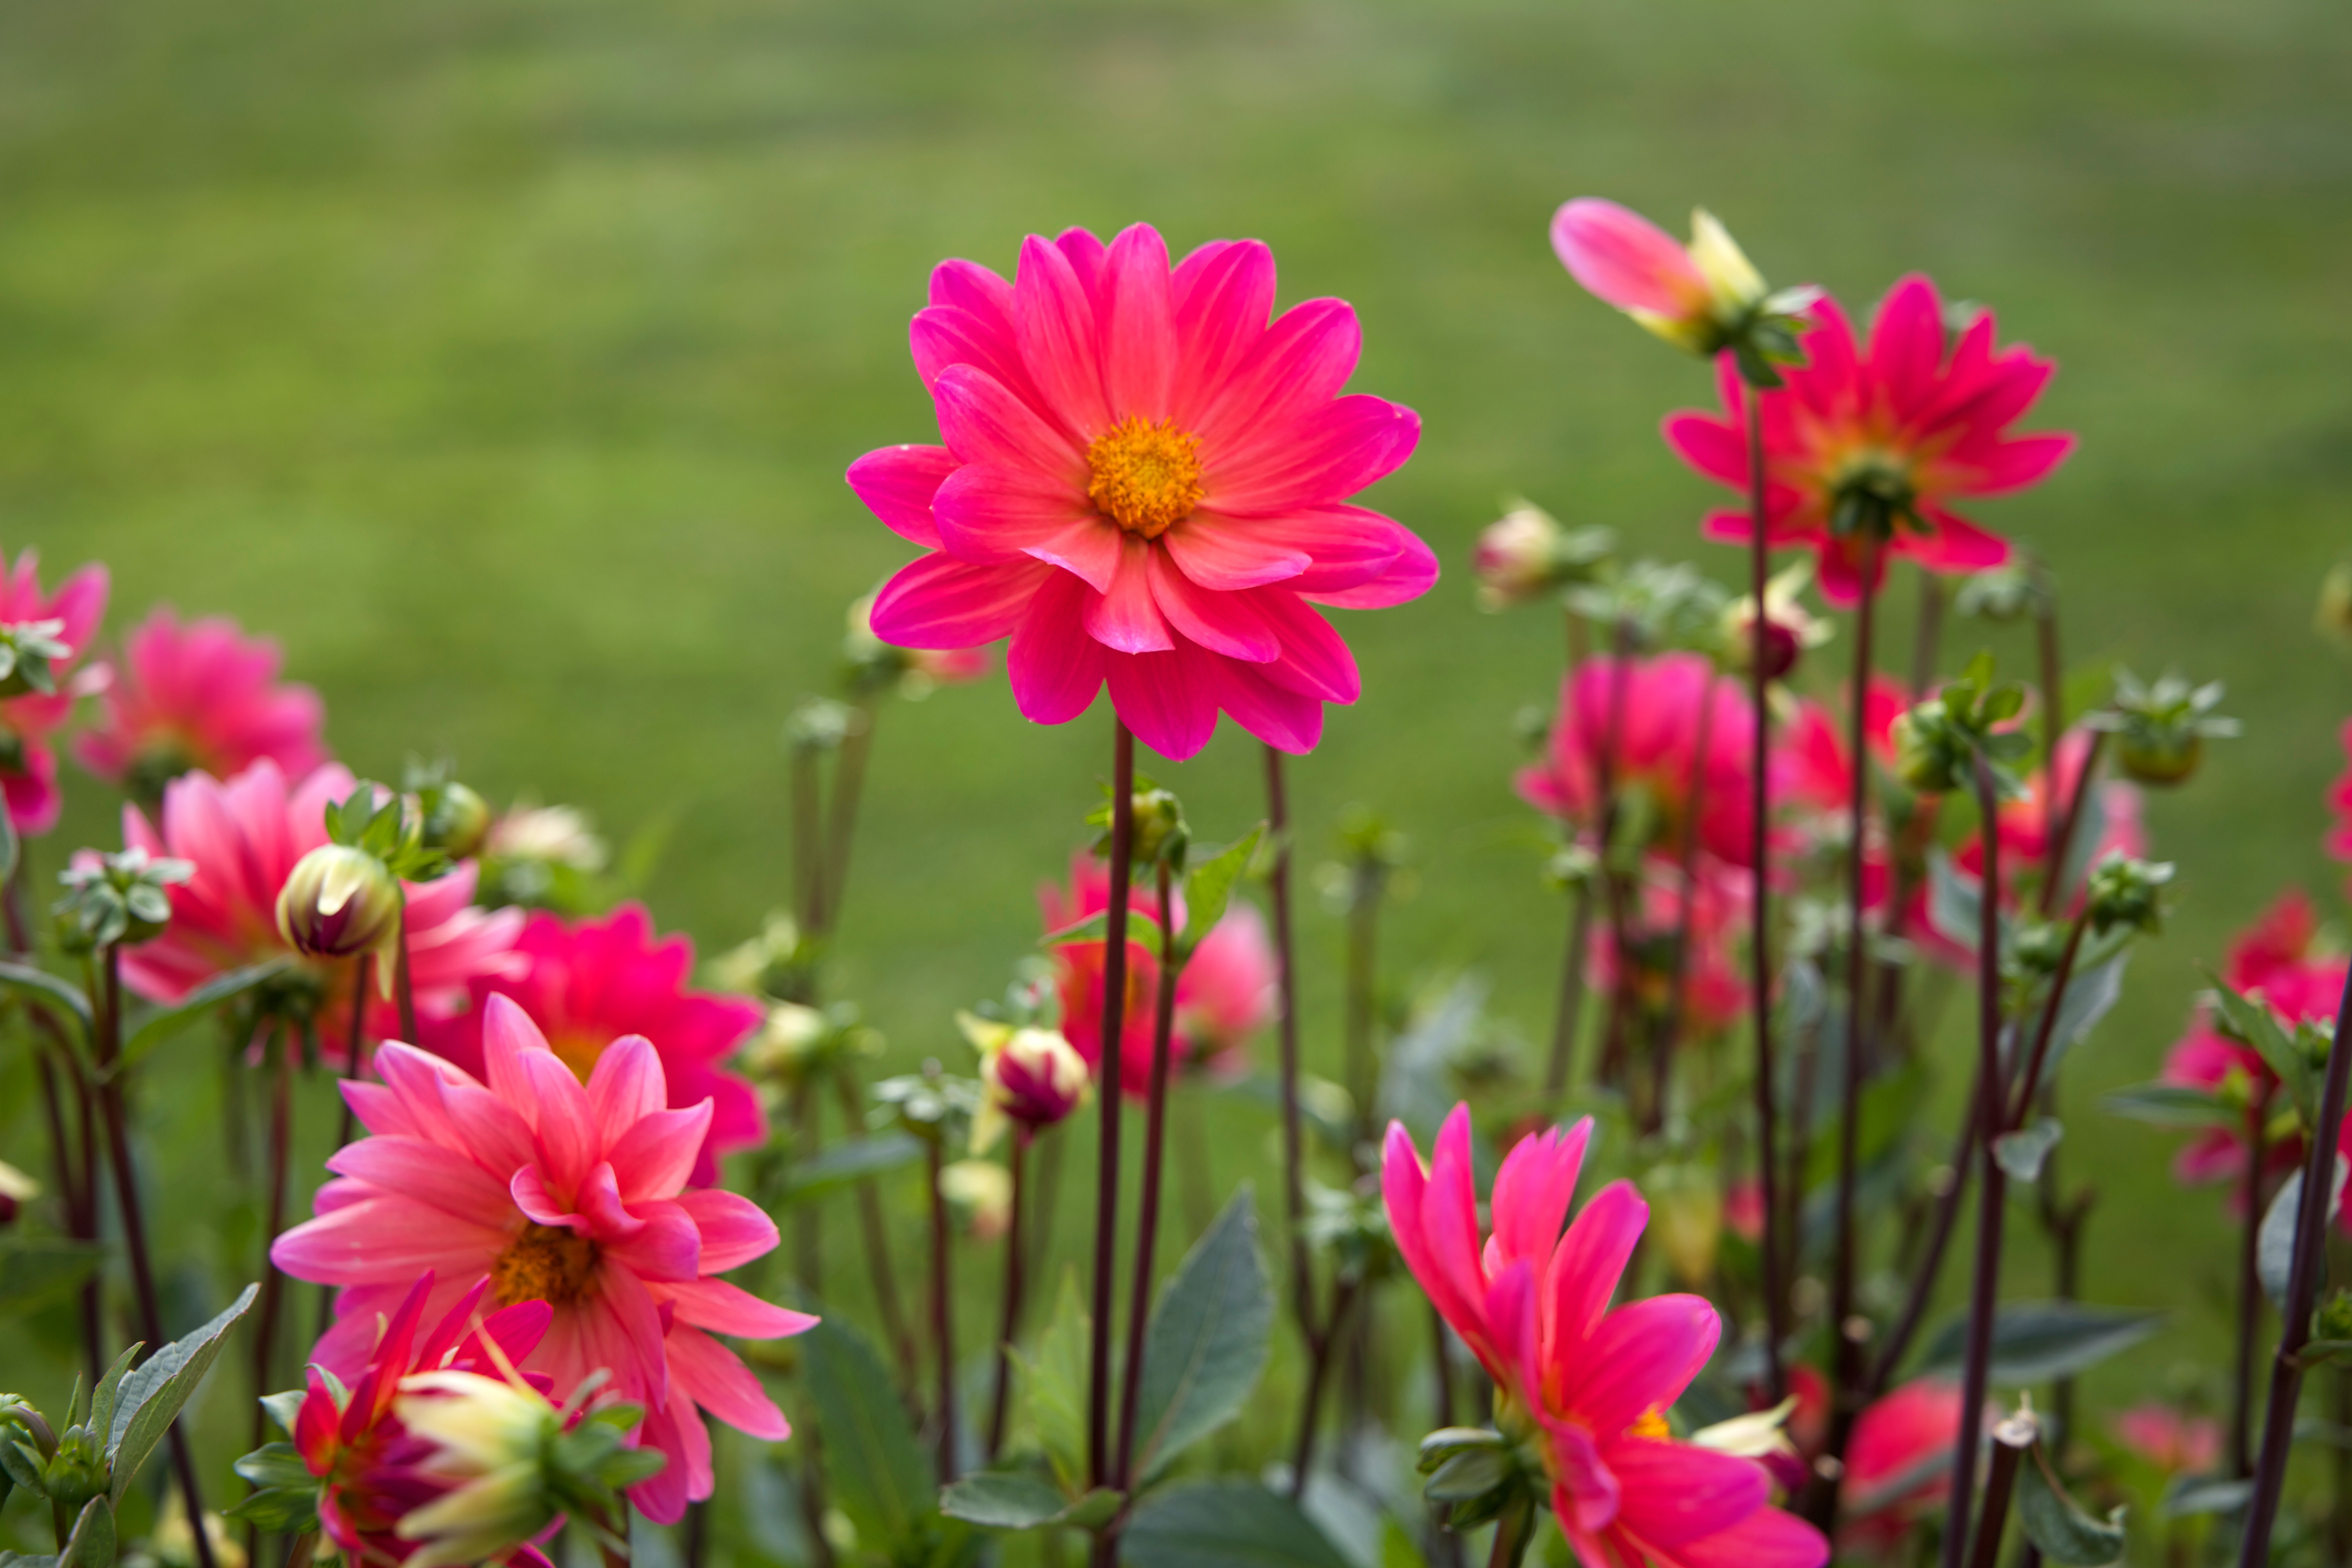
nature, plant, field, meadow, flower, petal, botany, pink, flora, wildflower, flowers, dahlia, macro photography, flowering plant, daisy family, annual plant, land plant, garden cosmos